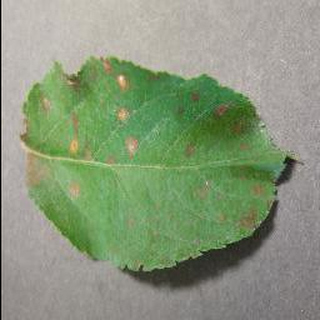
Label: apple_cedar_apple_rust